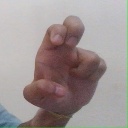
अक्षर: अ